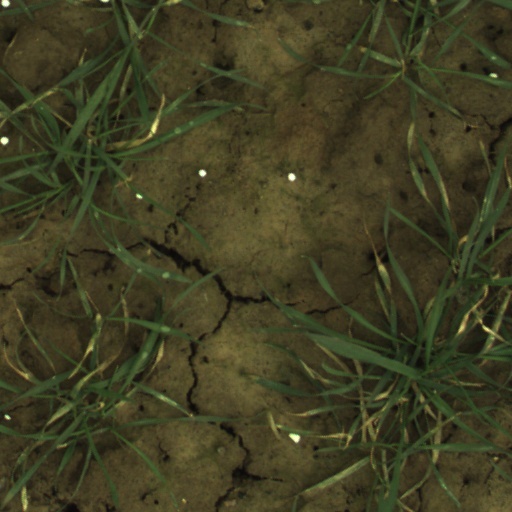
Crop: wheat